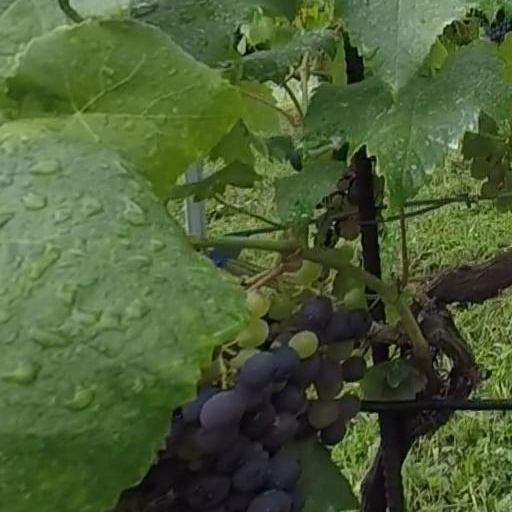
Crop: grape